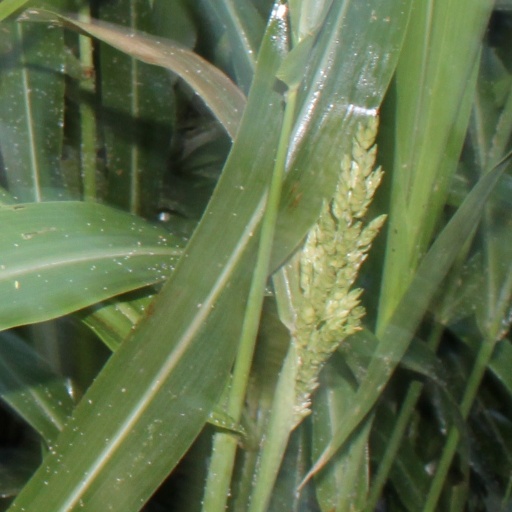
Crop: sorghum